Taxonomy of lemurs

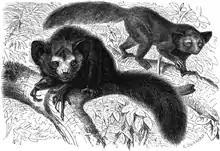
The aye-aye has traditionally been difficult to classify due to its unique physical traits.

In the first volume of the 10th edition of "Systema Naturae" (1758), Carl Linnaeus, the founder of modern binomial nomenclature, created the genus "Lemur" to include three species: "Lemur tardigradus" (the red slender loris, now known as "Loris tardigradus"), "Lemur catta" (the ring-tailed lemur), and "Lemur volans" (the Philippine colugo, now known as "Cynocephalus volans"). Although the term "lemur" was at first intended for lorises, it was soon applied to the endemic Malagasy primates, which have been known as "lemurs" ever since. The name derives from the Latin term "lemures", which refers to the "spirits of the dead" from Roman mythology. According to Linnaeus' own explanation, the name was selected because of the nocturnal activity and slow movements of the slender loris. Being familiar with the works of Virgil and Ovid and seeing an analogy that fit with his naming scheme, Linnaeus adapted the term "lemur" for these nocturnal primates. However, it has been commonly and falsely assumed that Linnaeus was referring to the ghost-like appearance, reflective eyes, and ghostly cries of lemurs. It has also been speculated that Linnaeus may also have known that some Malagasy people have held legends that lemurs are the souls of their ancestors, but this is unlikely given that the name was selected for slender lorises from India.